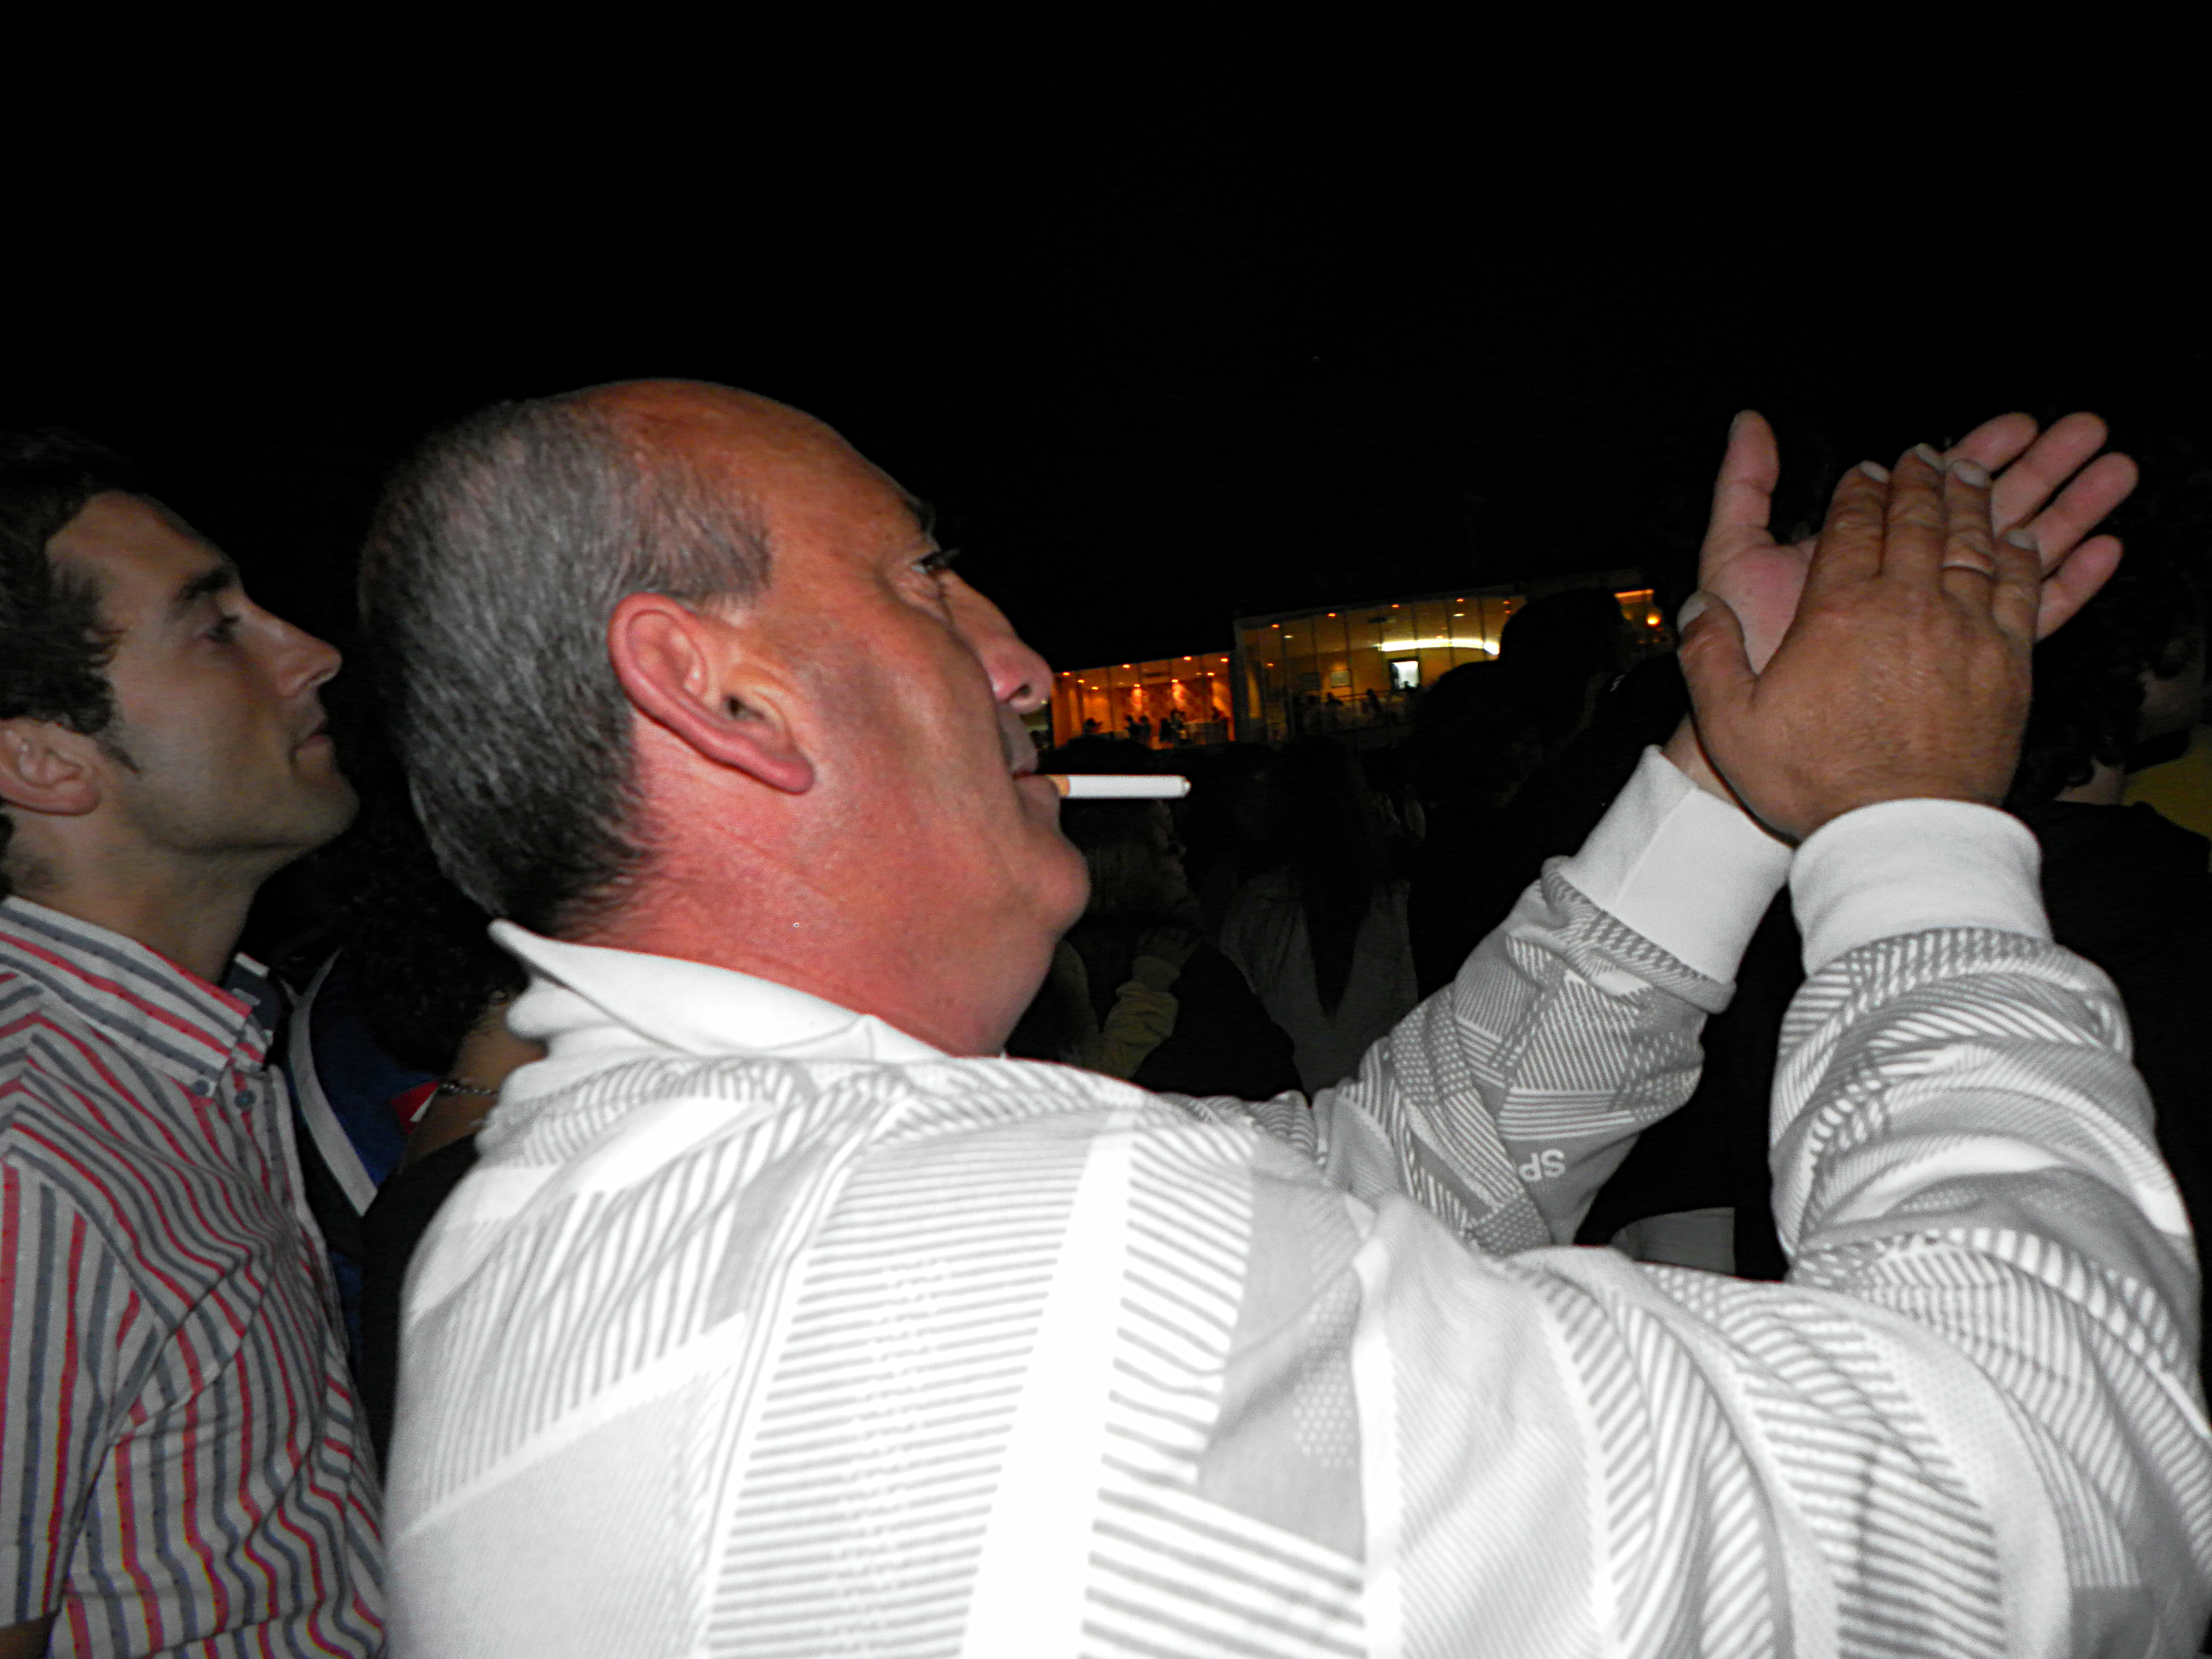
audience, amigos, ggl1, familiares